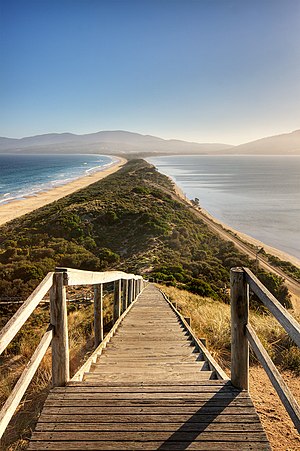
Tange
Den sandede tange forbinder nord og syd på Bruny Island.
En tange eller landtange er et smalt stykke land, der forbinder større, adskilte landarealer. Tidligere har også ordet Ejd været brugt med samme betydning. På engelsk bruges udtrykket panhandle, der overlapper i betydning.